Théodore Roustan

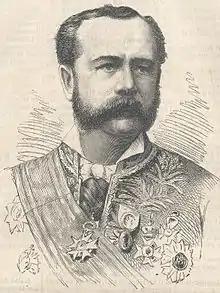

Théodore Roustan, complete name Justin Théodore Dominique Roustan, (8 August 1833 – 8 August 1906) was a diplomat and official of the French colonial empire.